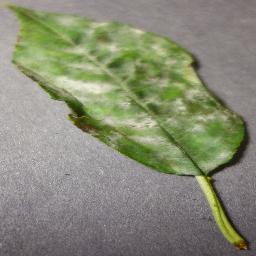
Label: Cherry___Powdery_mildew